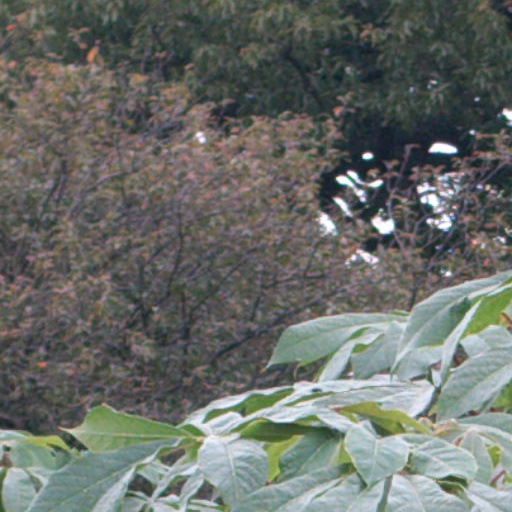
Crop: cassava